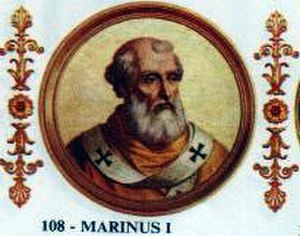
Pave Marinus 1.
Marinus 1. var pave fra 16. december 882 til sin død i 884. Han efterfulgte Pave Johannes 8. i slutningen af december 882.